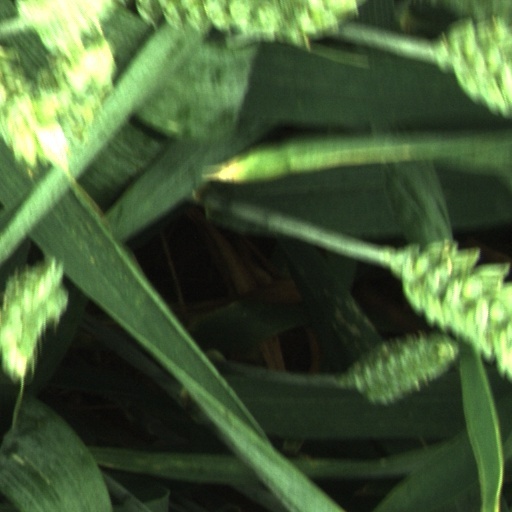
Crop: wheat